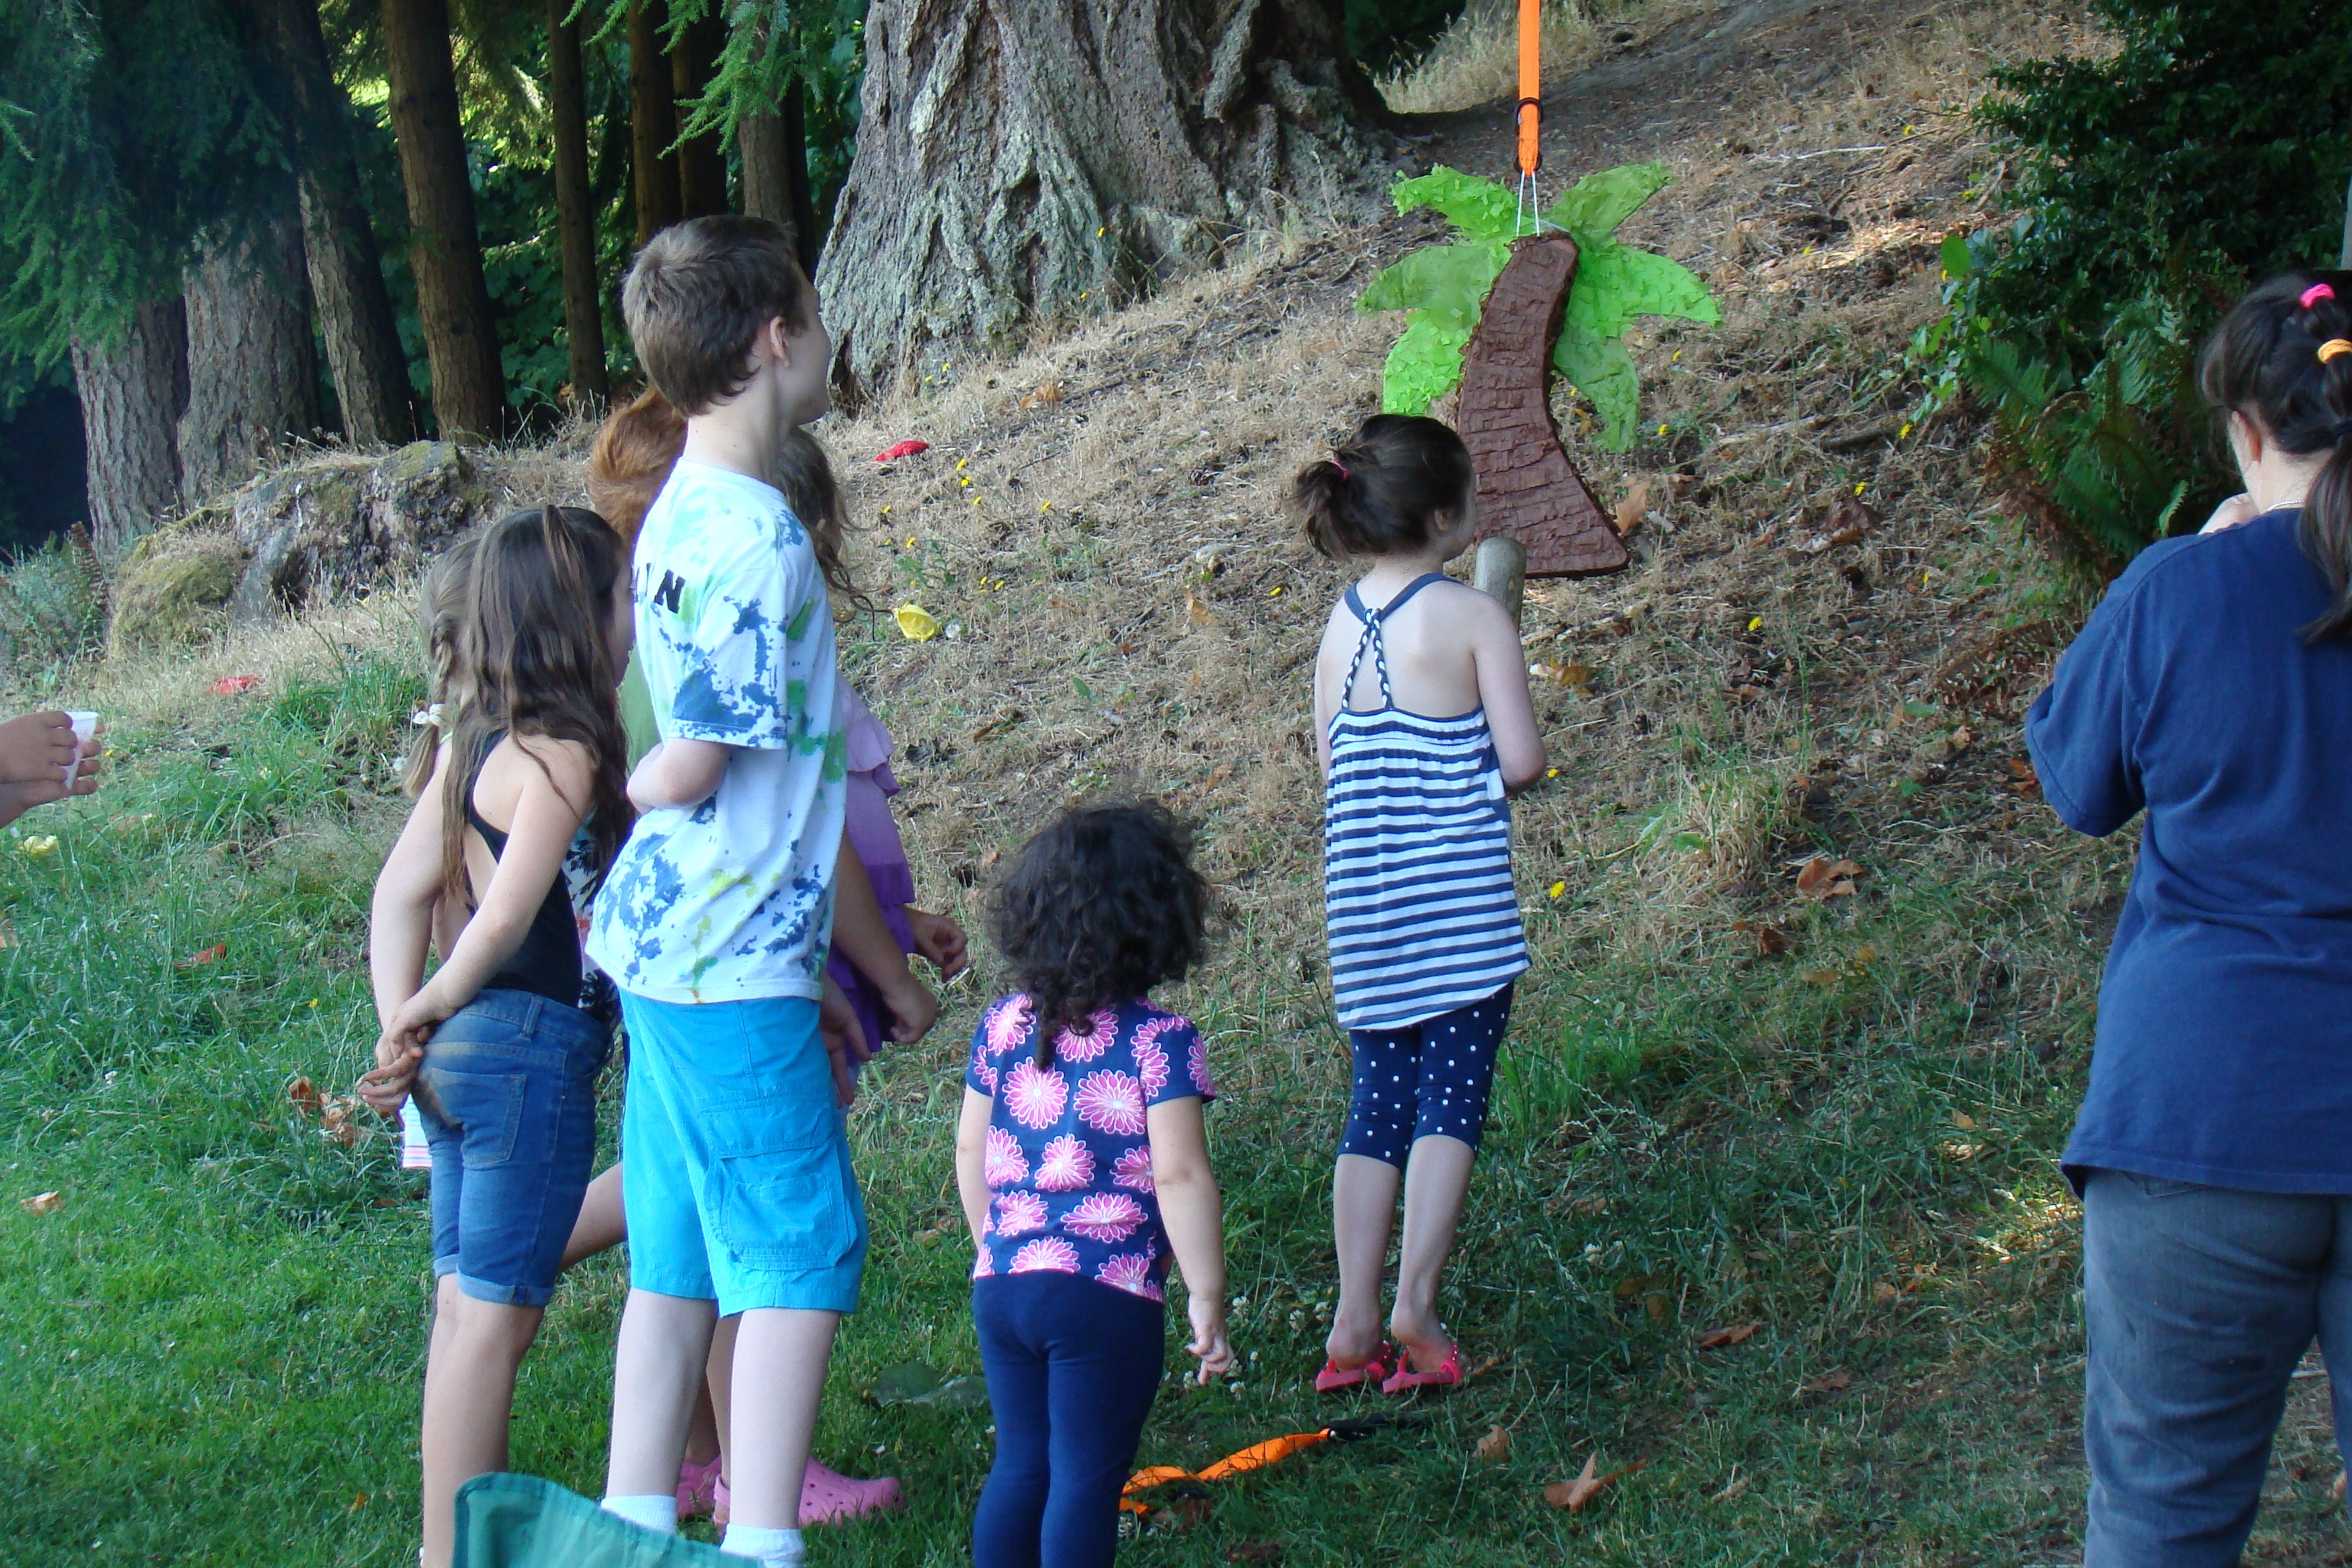
group, people, girl, play, boy, cute, summer, young, youth, child, playing, friendship, together, childhood, smile, cheerful, outdoors, family, kids, children, fun, friends, happy, happiness, joy, games, sister, pi ata, outdoor games